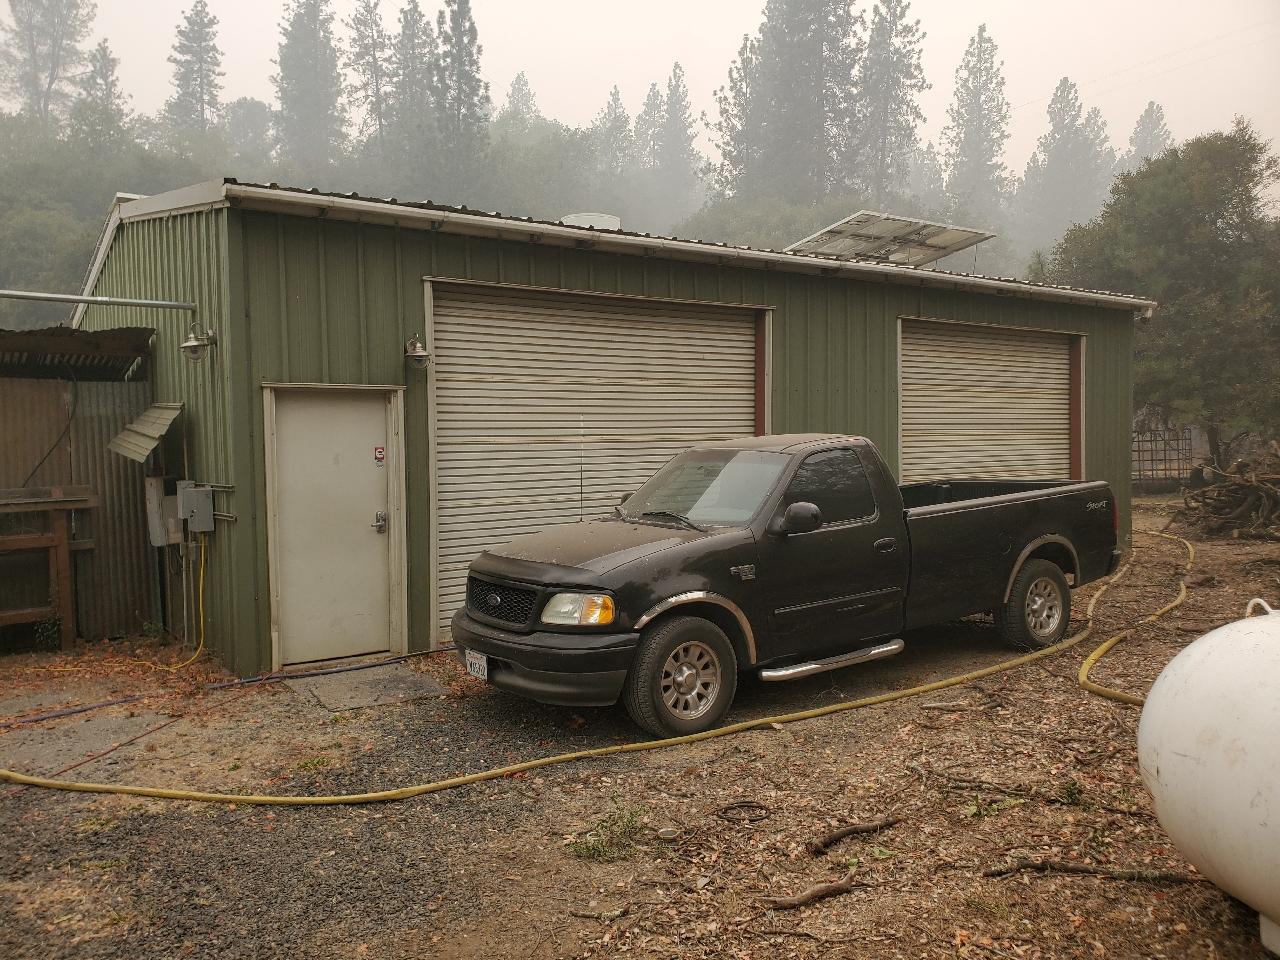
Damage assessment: no_damage